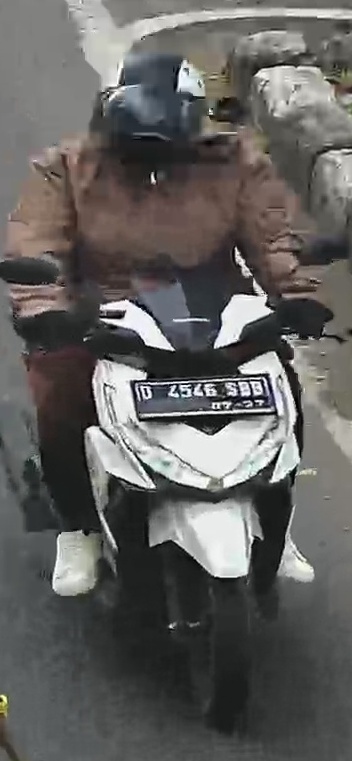
person-with-helmet: 1
person-without-helmet: 0